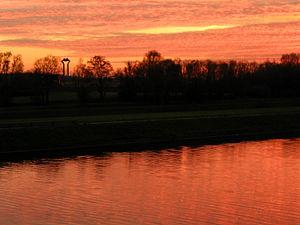
Hensies (Belgique), la sculpture monumentale de l'ancien poste frontière autoroutier et le canal Pommeroeul-Condé sous un ciel embrasé par Vulcain.